Texas A&M–Kingsville Javelinas

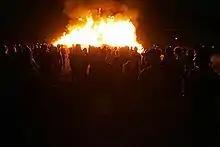
Homecoming Bonfire at Texas A&M University–Kingsville

The Lady Javelinas basketball team has participated in three NCAA Division II championship tournaments: 2001, 2000, and 1983. In 2001, the Lady Javelinas advanced to the NCAA Elite 8 game.